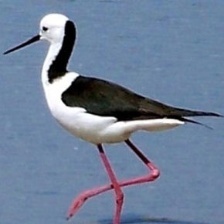
Species: BANDED STILT
Scientific name: CLADORHYNCHUS LEUCOCEPHALUS